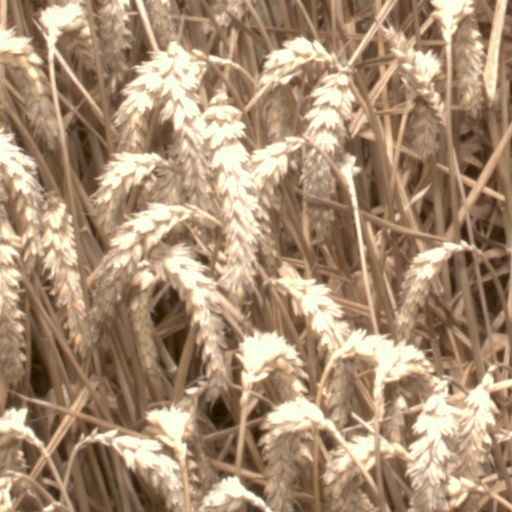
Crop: wheat